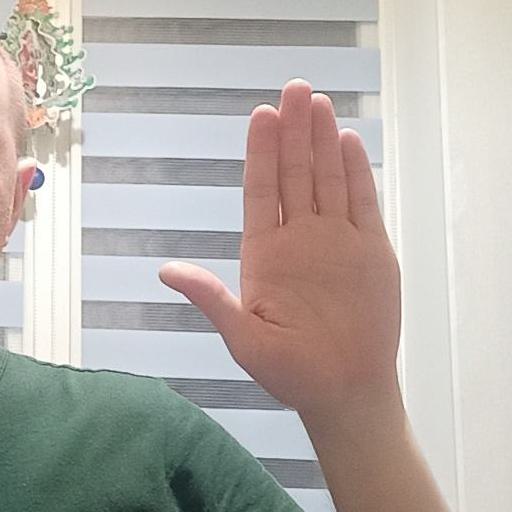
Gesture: stop